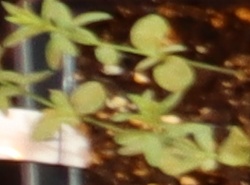
Label: Flax